The Enemy (1916 film)

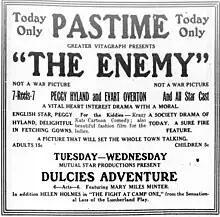
Newspaper advertisement

The Enemy is a lost 1916 silent film drama directed by Paul Scardon and starring Charles Kent, Julia Swayne Gordon, Peggy Hyland.